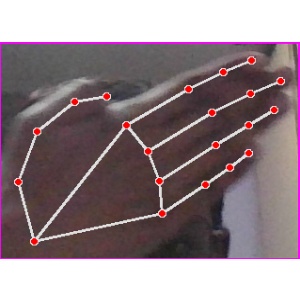
अक्षर: घ